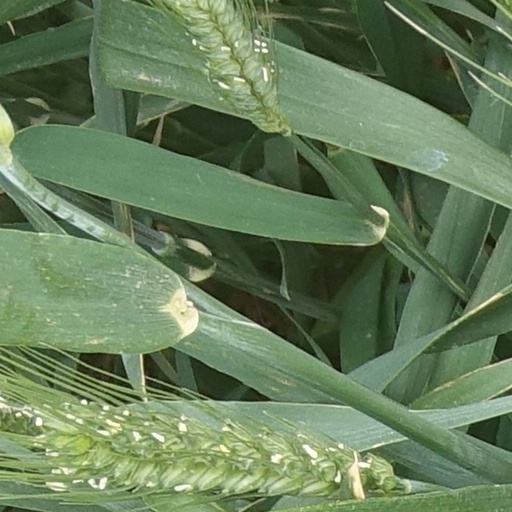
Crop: wheat